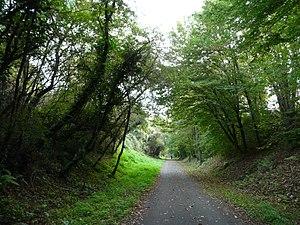
La voie verte Sarlat-Cazoulès à Sarlat-la-Canéda, Dordogne, France.